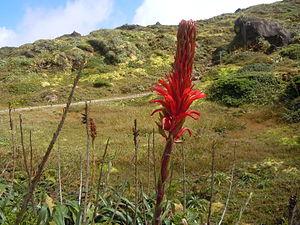
Pitcairnia bifrons, La Soufrière, Guadeloupe
L'Ananas-rouge montagne, Pitcairnia bifrons est une plante de la famille des Broméliacées originaire des Petites Antilles.
La Guadeloupe, en créole guadeloupéen : Gwadloup, et en langues amérindiennes : Karukera, est une île française de l'archipel des Antilles, en réalité un archipel composé de deux parties principales : la Grande-Terre à l'est et la Basse-Terre à l'ouest, séparées par un bras de mer « la Rivière-Salée ». La Guadeloupe est aussi par extension administrative un département français, une région mono-départementale de l'Outre-mer français et une région ultrapériphérique européenne, située dans les Caraïbes ; son code départemental officiel est le « 971 ». Elle est membre de l’OECS.